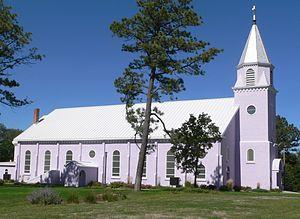
St. Francis est une municipalité américaine située dans le comté de Todd, dans l'État du Dakota du Sud.